Gryon

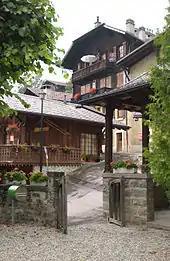
House in Gryon

The bridge over Gryonne (originally constructed in 1901) which provided a direct link with Villars-sur-Ollon was reconstructed in 1980.